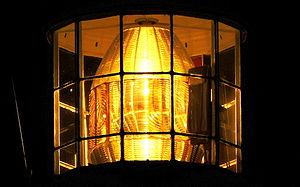
Le phare de Santa Marta est un phare situé sur le cap du même nom, à Laguna, dans l'État de Santa Catarina - (Brésil).